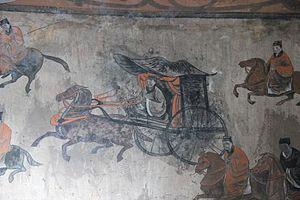
La dynastie Han est une période de l'histoire de la Chine qui débute en 206 av. J.-C, lorsque Han Gaozu fonde la dynastie en montant sur le trône, et s’achève en 220 ap. J.-C, à la fin du règne de Han Xiandi. Elle est elle-même divisée en deux périodes : celle des Han occidentaux ou Han antérieurs, capitale Chang'an, et celle des Han orientaux ou Han postérieurs, capitale Luoyang. Ces deux périodes sont séparées par la courte dynastie Xin fondée par Wang Mang et qui disparaît après la mort de son fondateur.